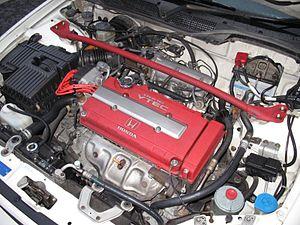
Honda B16B
Le moteur Honda série B est un moteur thermique automobile à combustion interne, essence quatre temps, 4 cylindres en ligne ayant une distribution par courroie crantée et des cylindrées allant de 1595 à 2 056 cm³. Il s'agit de l'un des plus populaires parmi les moteurs Honda.